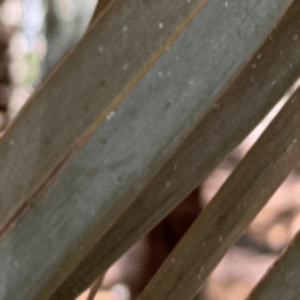
Label: Rachis Blight